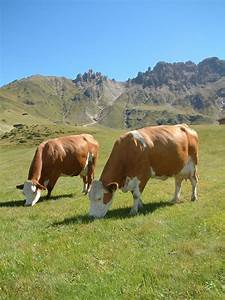
Label: cow